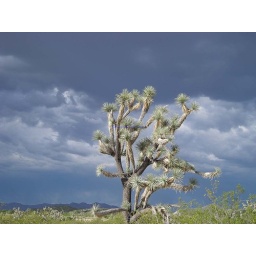
Storm clouds over Joshua tree